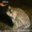
Label: frog